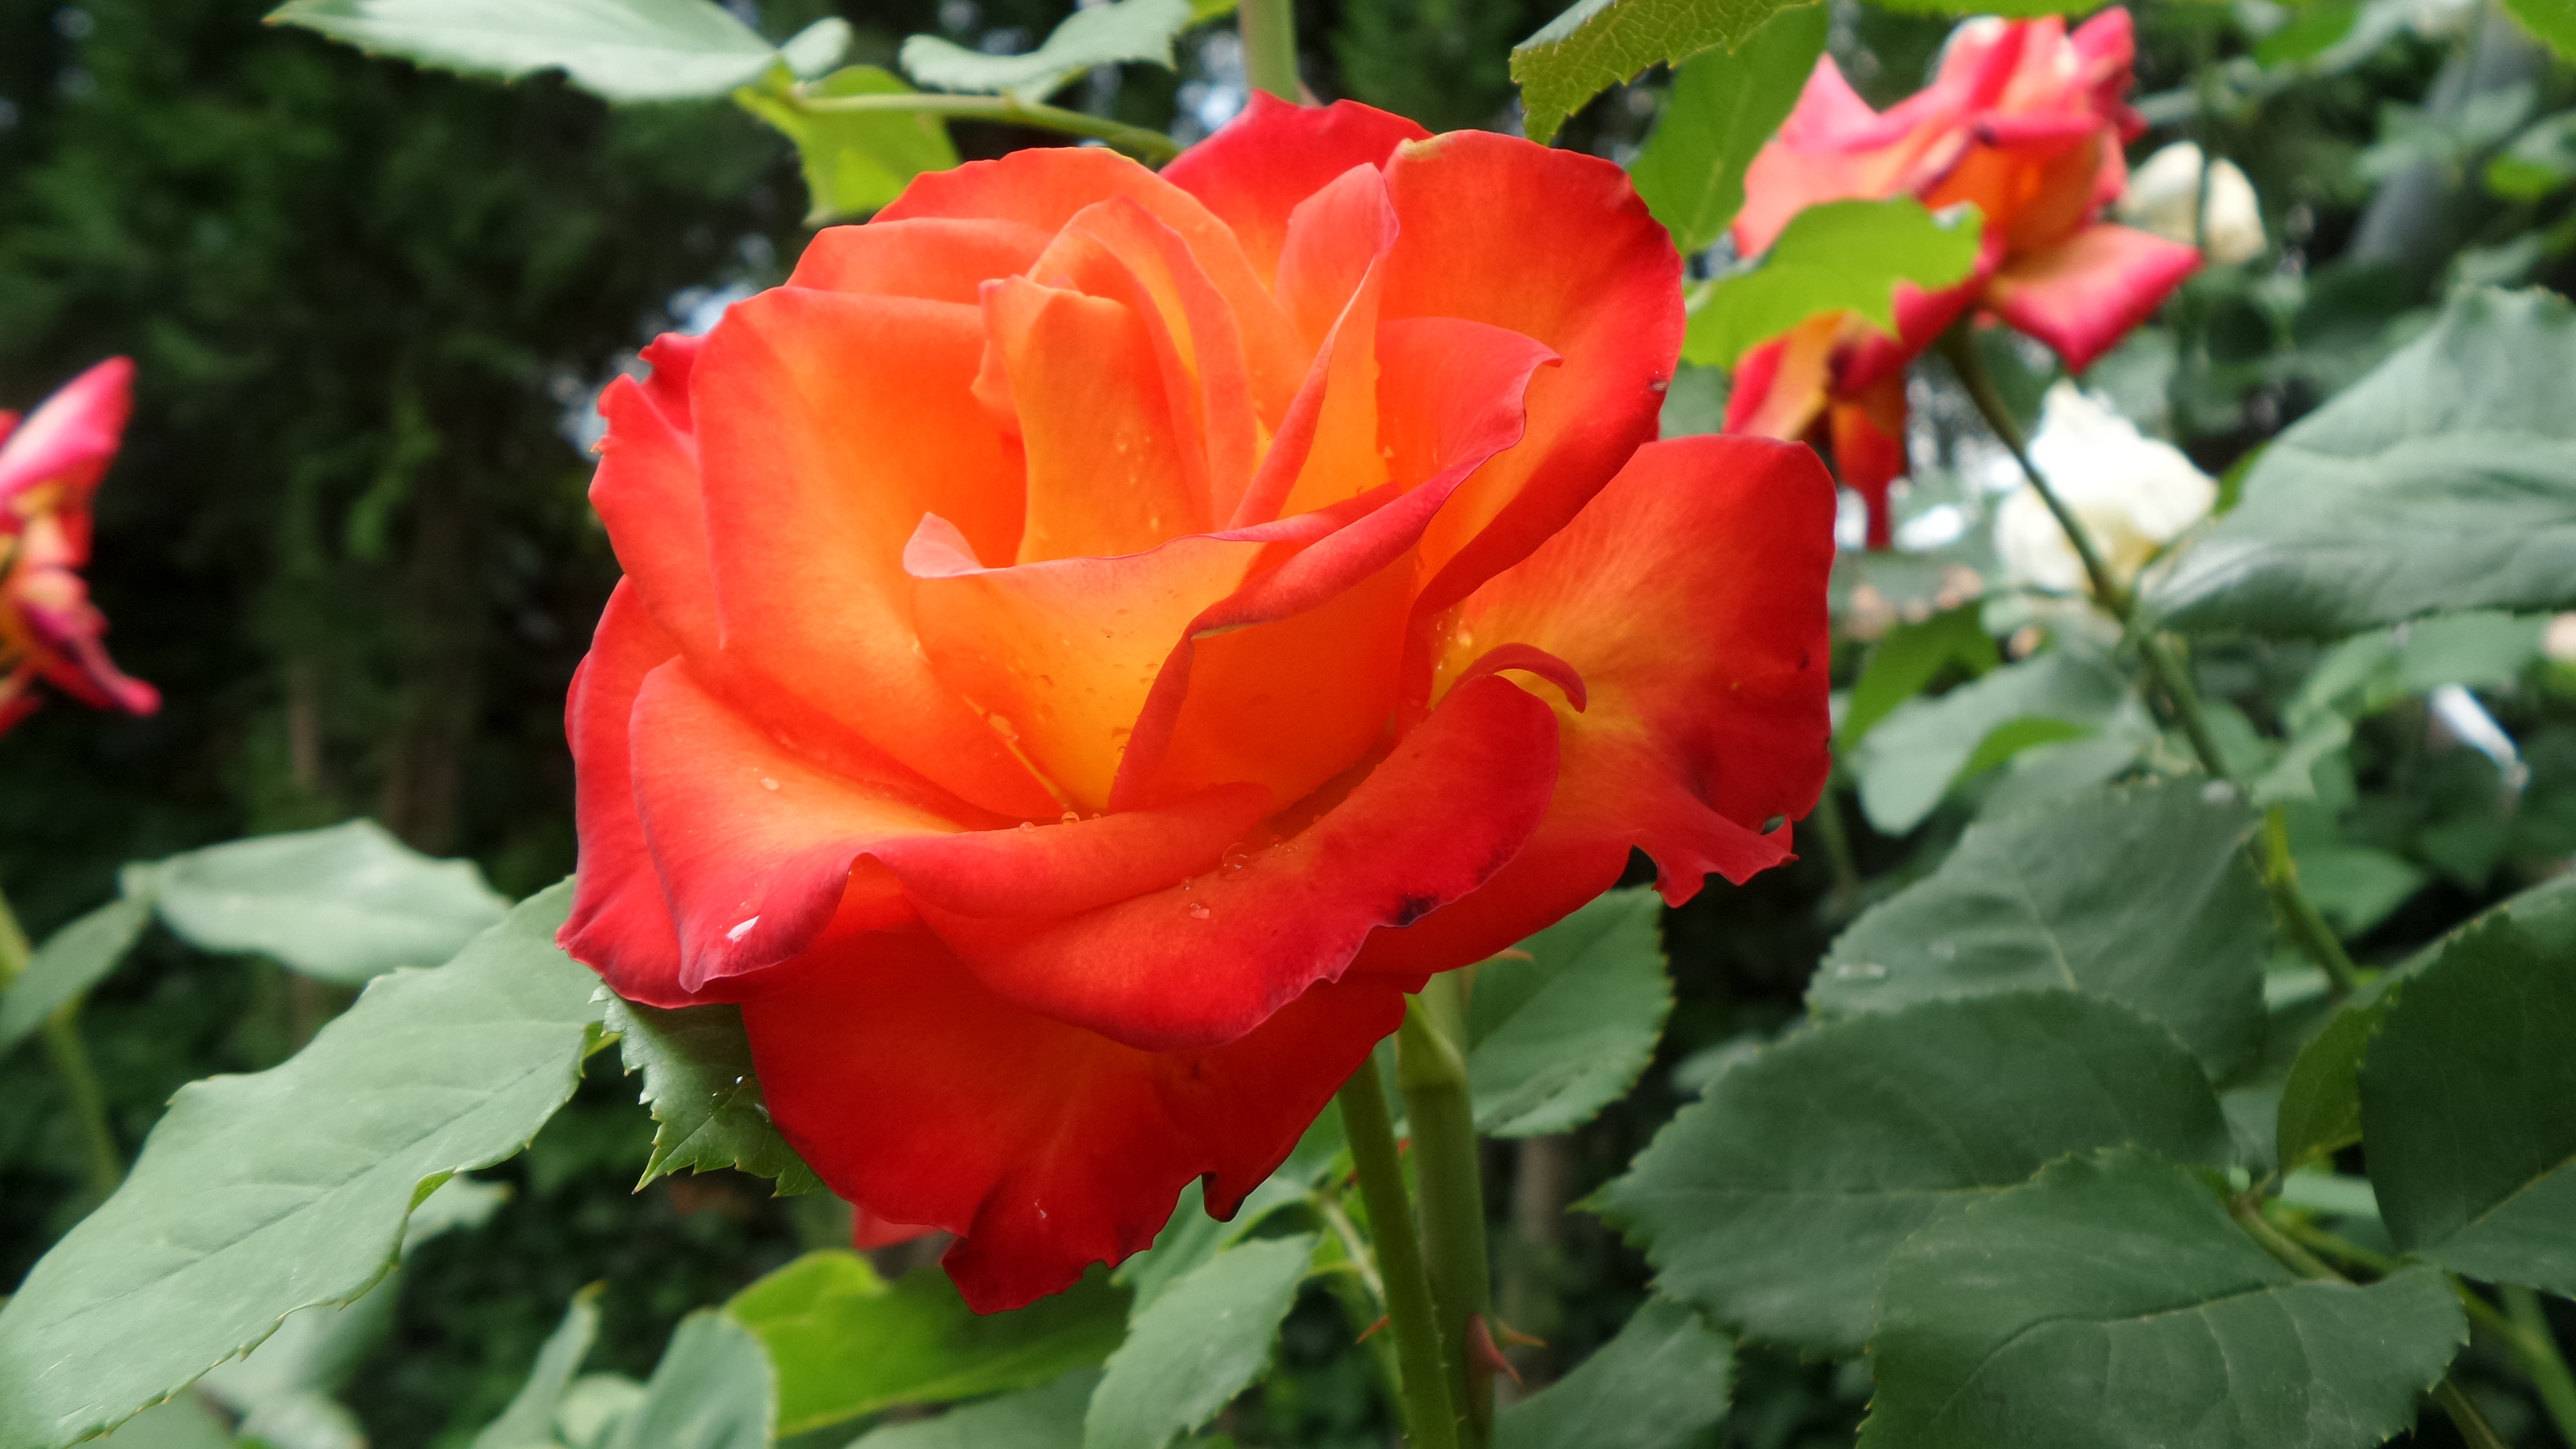
plant, flower, petal, rose, orange, red, botany, flora, floribunda, flowering plant, garden roses, rose family, flower buds, annual plant, land plant, rose order